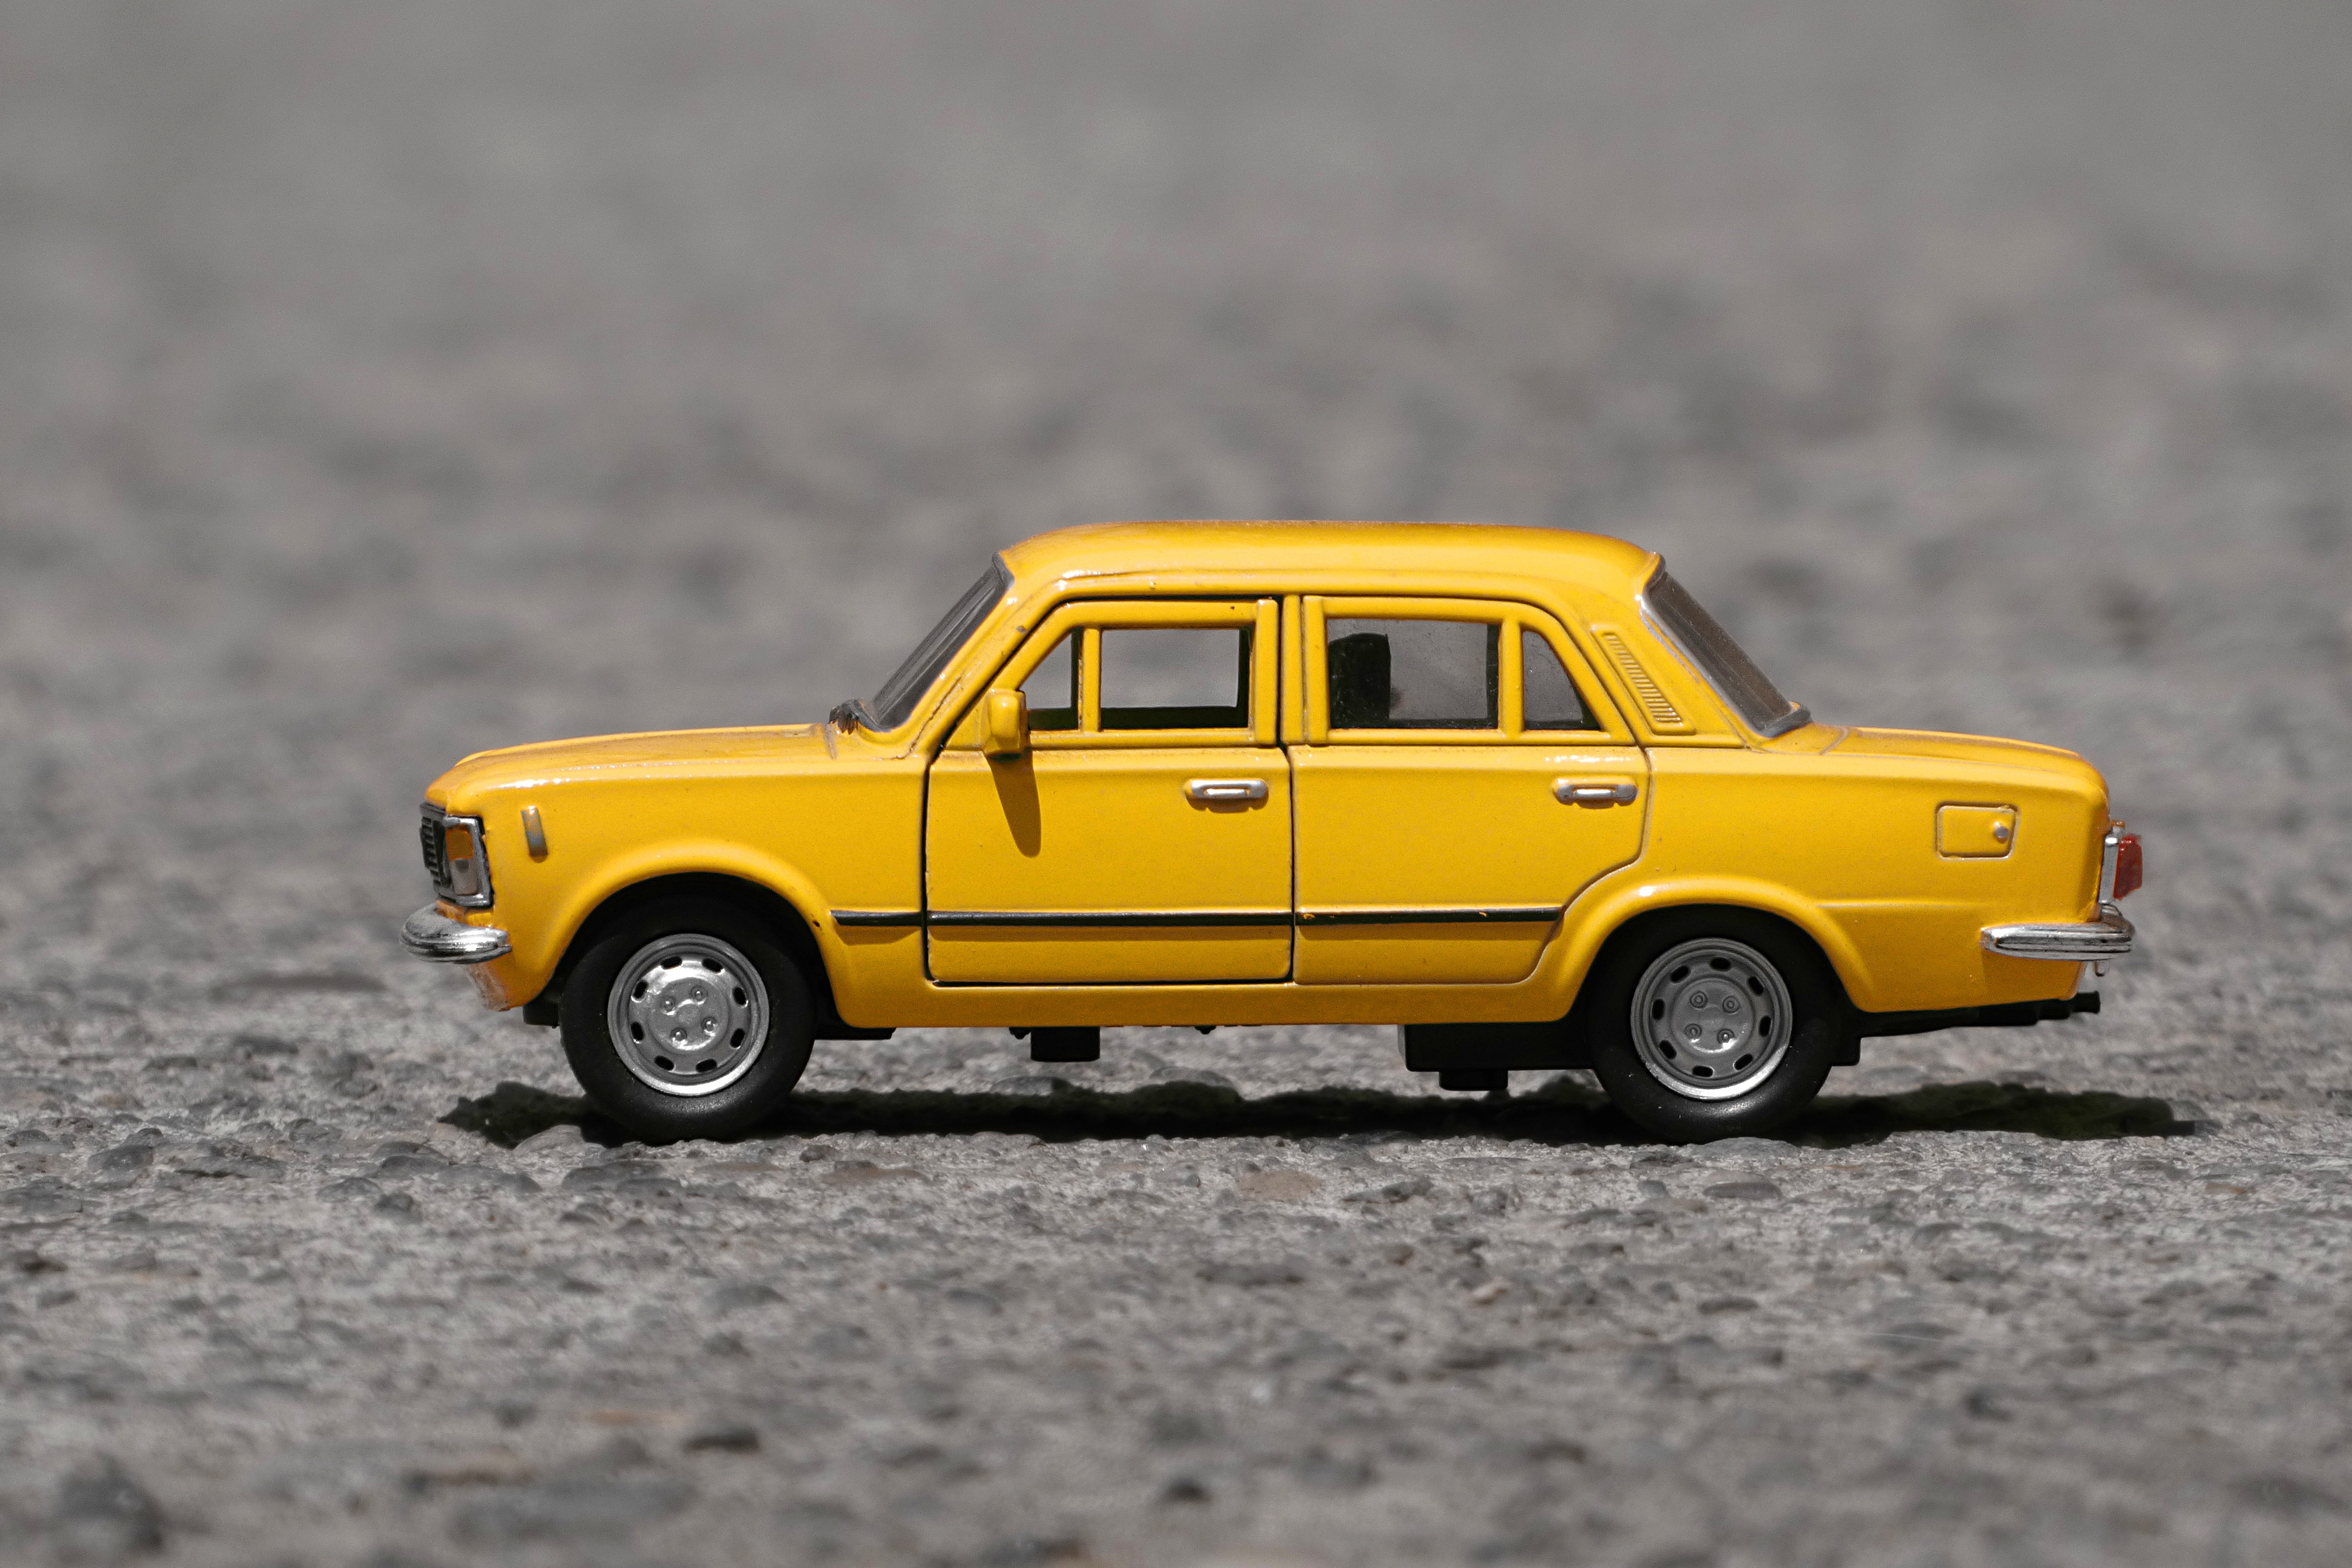
car, old, transport, vehicle, auto, scale, toy, classic car, automotive, miniature, sedan, fiat, antique car, city car, small car, model car, sport utility vehicle, land vehicle, automobile make, compact car, family car, compact sport utility vehicle, fiat 125, fiat 125p